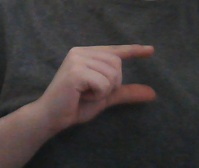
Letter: dal